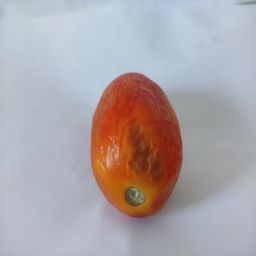
Crop: Tomato
Quality: Old